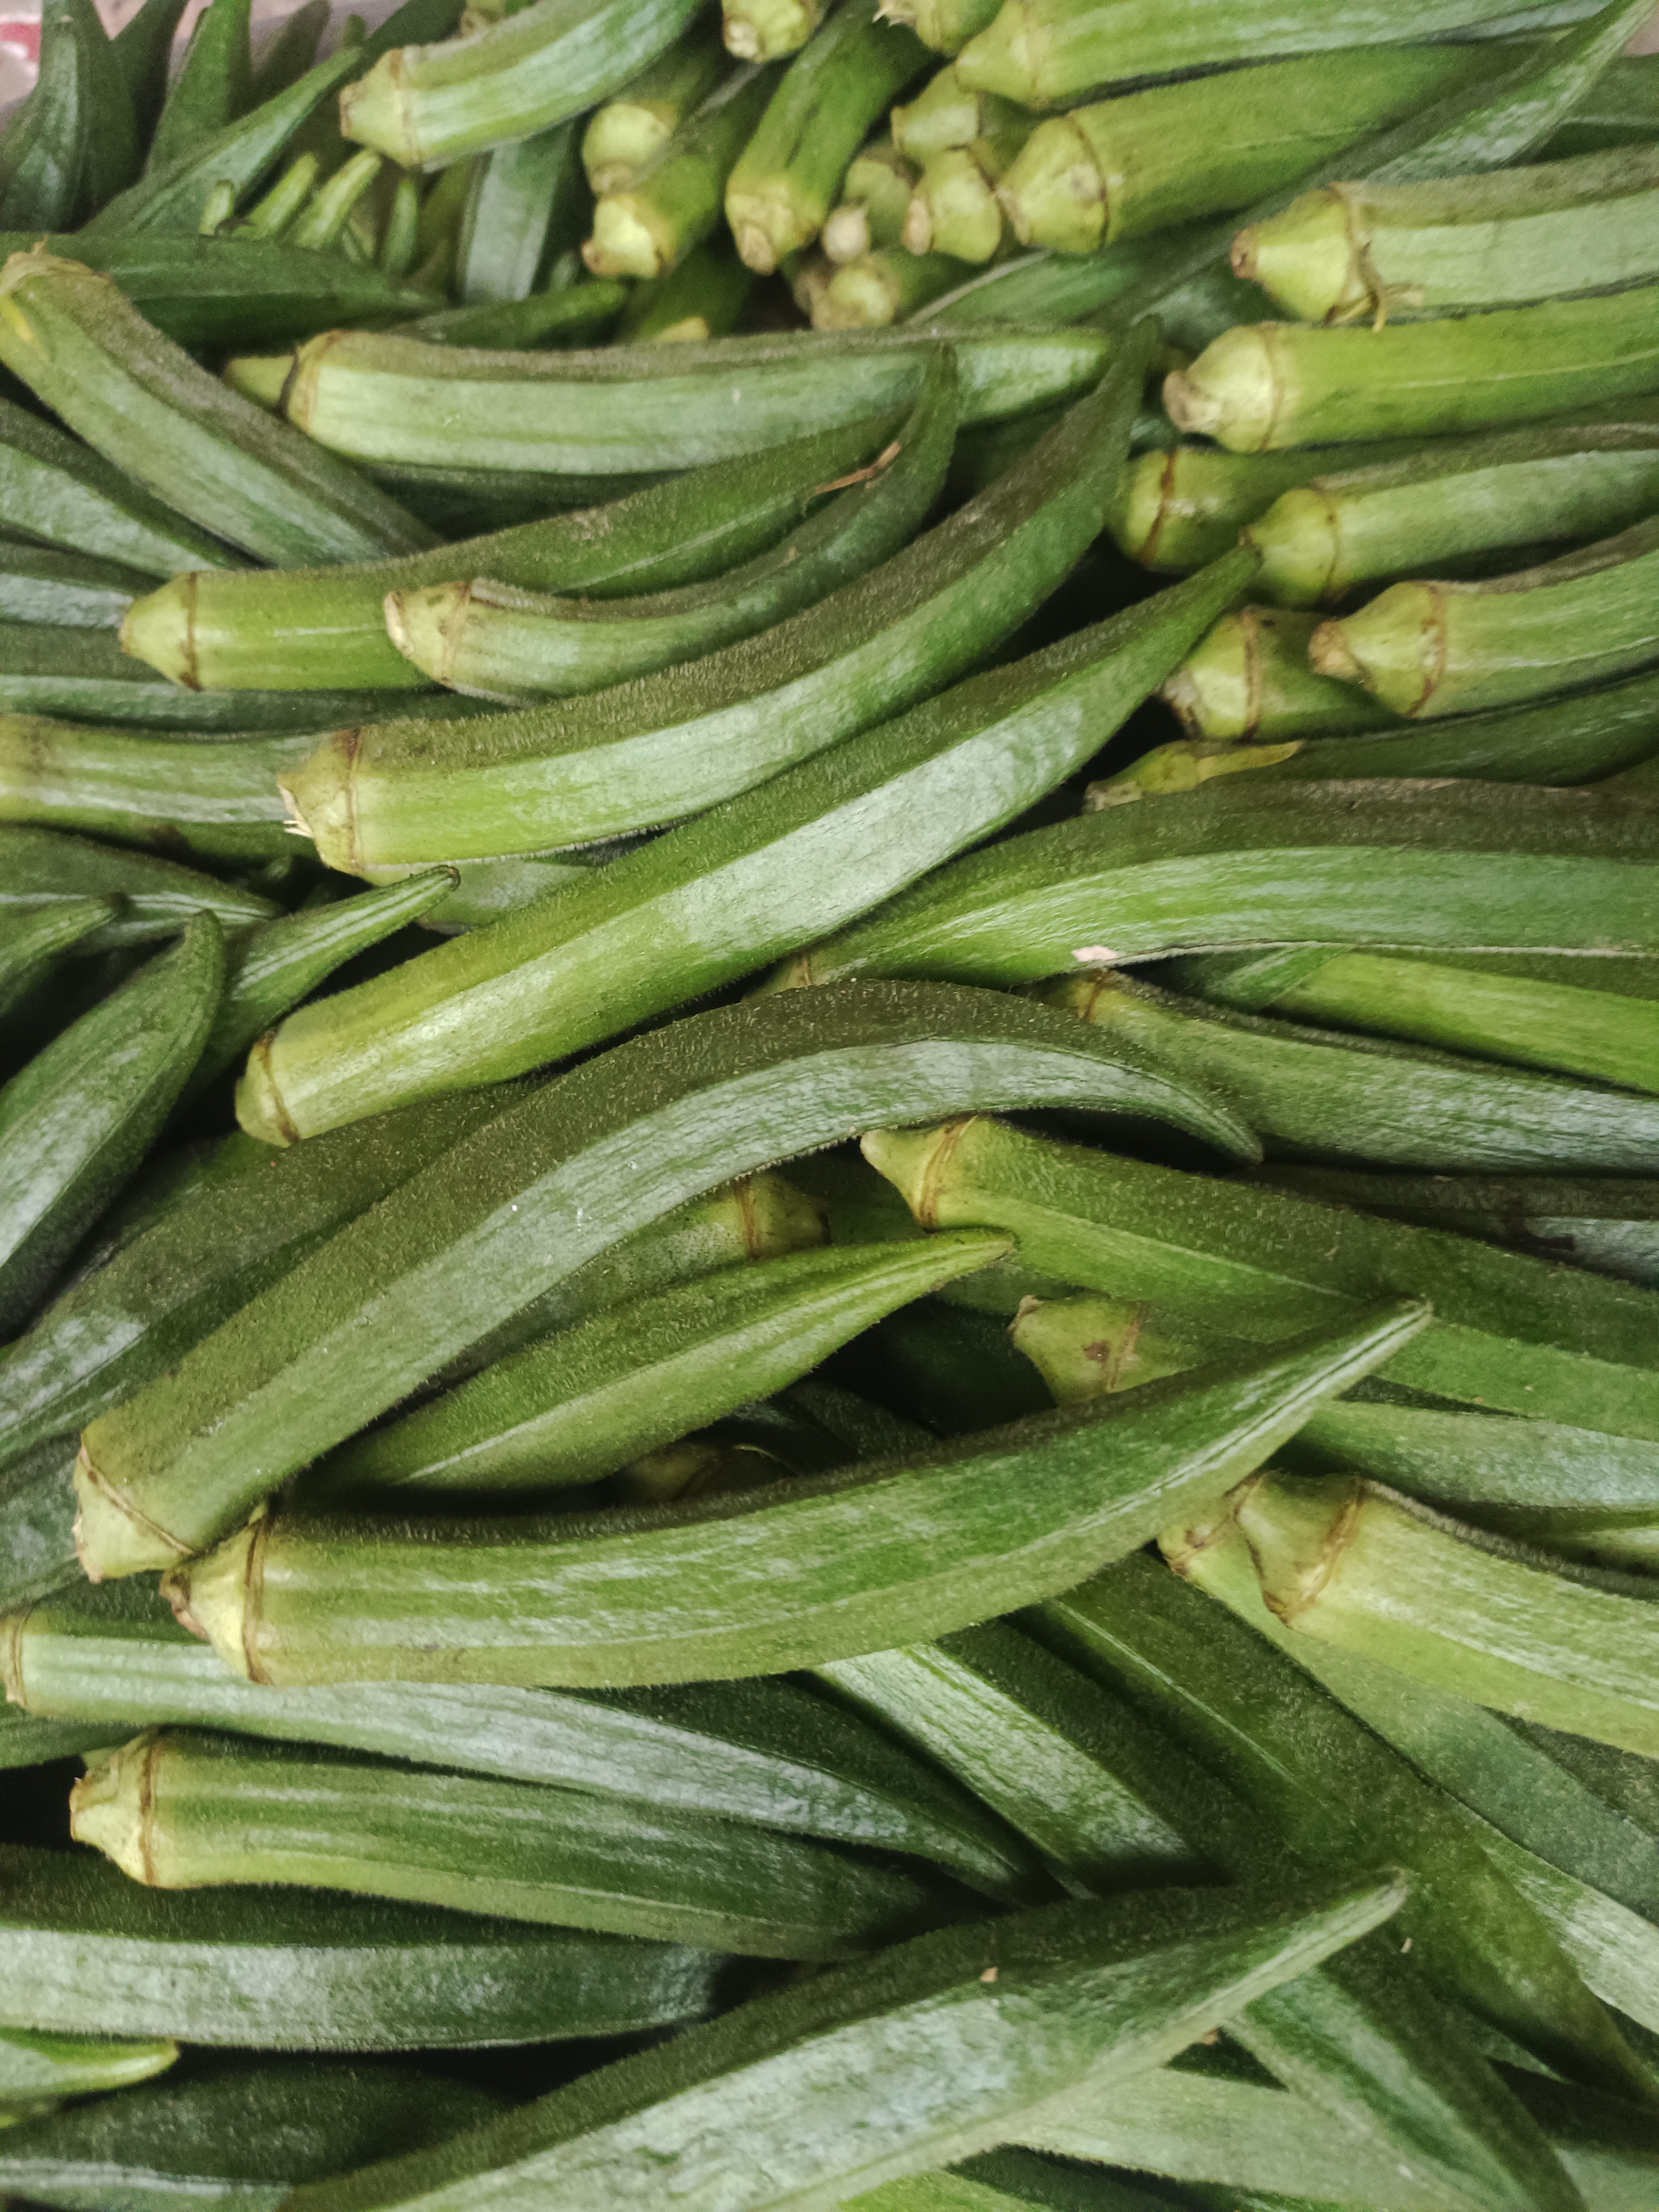
Label: Abelmoschus esculentus